Legislative history of United States four-star officers, 1899–1946

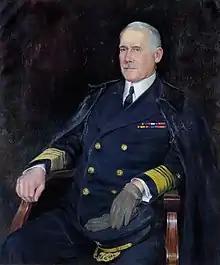
To defer his mandatory retirement, chief of naval operations William V. Pratt was continued in his four-star job after reaching the Navy's statutory retirement age of 64, which did not apply to three- and four-star officers.

In the last six months of the war, the Navy received 5 more temporary admirals, including two fleet commanders (Henry K. Hewitt, Thomas C. Kinkaid), the prospective amphibious commander for the invasion of Japan (Richmond K. Turner), the deputy commander in chief of the United States Fleet and deputy chief of naval operations (Richard S. Edwards), and the director of the Office of Procurement and Material in the Navy Department (Samuel M. Robinson). The Army received 11 more temporary generals, including the deputy chief of staff (Thomas T. Handy); the former commanding general of United States forces in the Philippines, a newly liberated prisoner of war (Jonathan M. Wainwright); and the commanding generals of Army Service Forces (Brehon B. Somervell), Army forces in the Mediterranean theater (Joseph T. McNarney), two theater air forces (George Kenney, Carl Spaatz), three army groups (Jacob L. Devers, Mark W. Clark, Omar Bradley), and three of the nine field armies operating in combat theaters (Walter Krueger, George S. Patton, Courtney Hodges).